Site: brandenburg
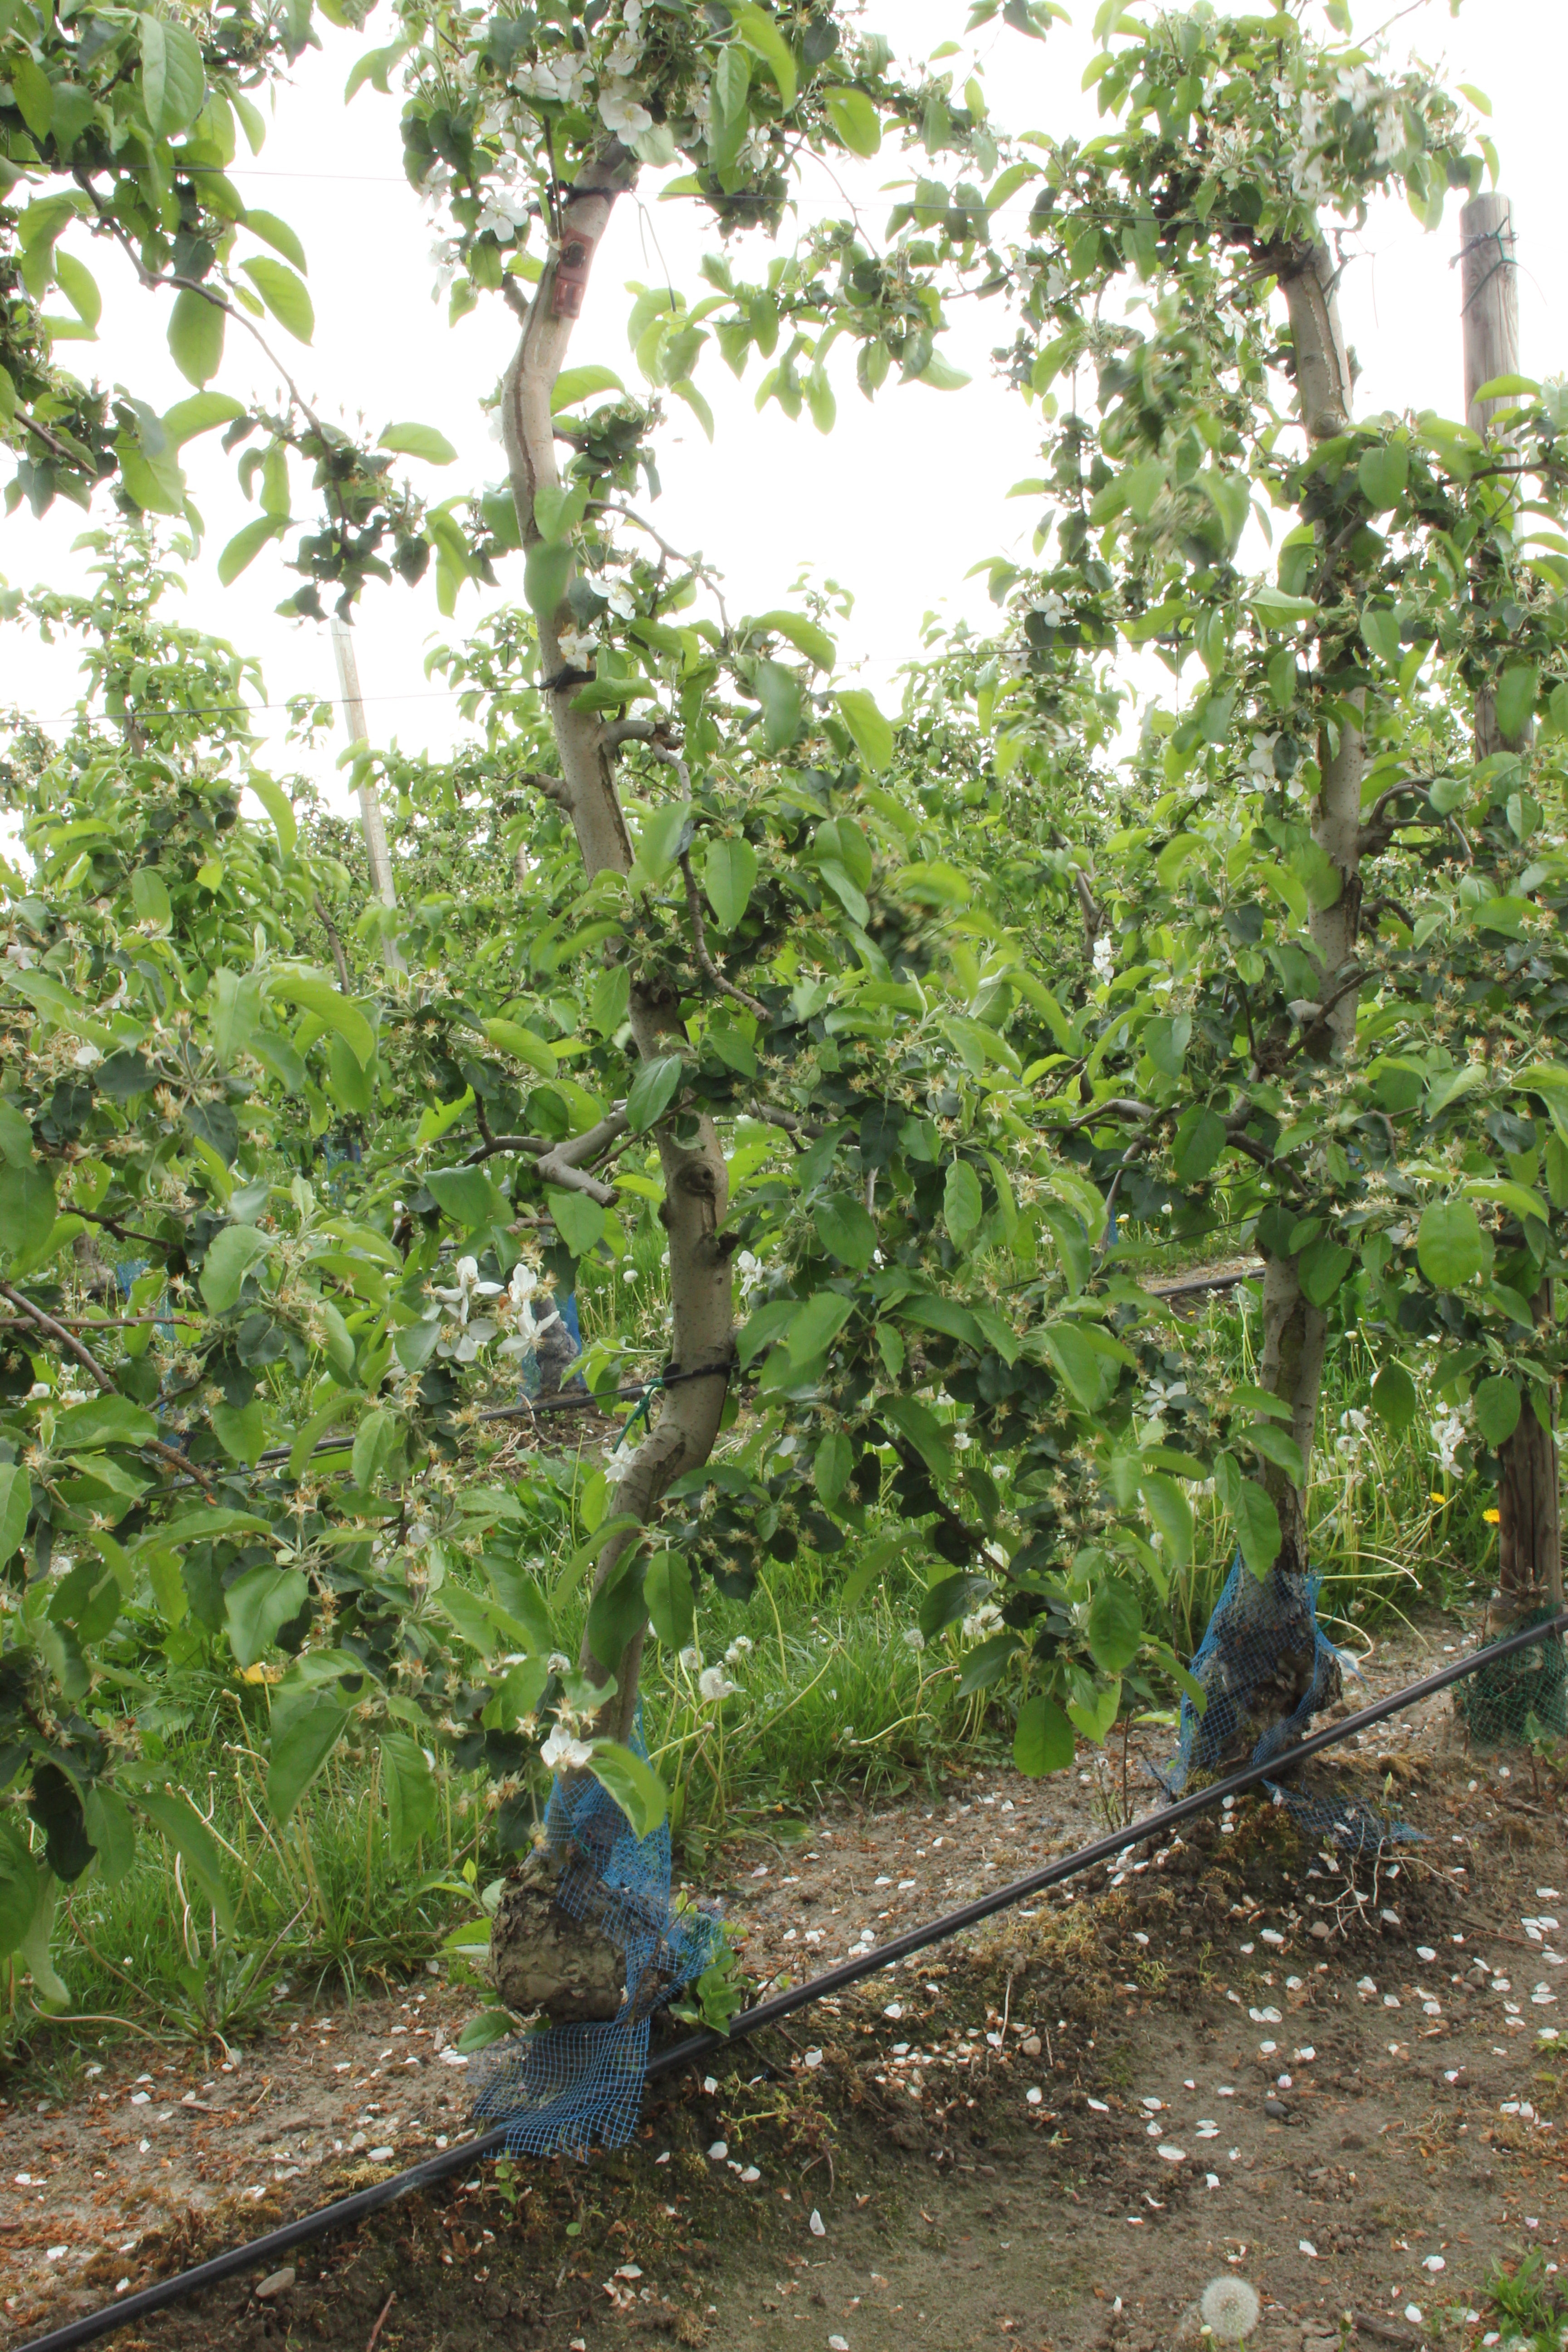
Growth stage (BBCH 67): Flowering